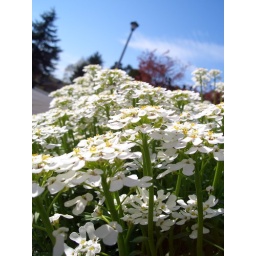
flowers by the sidewalk